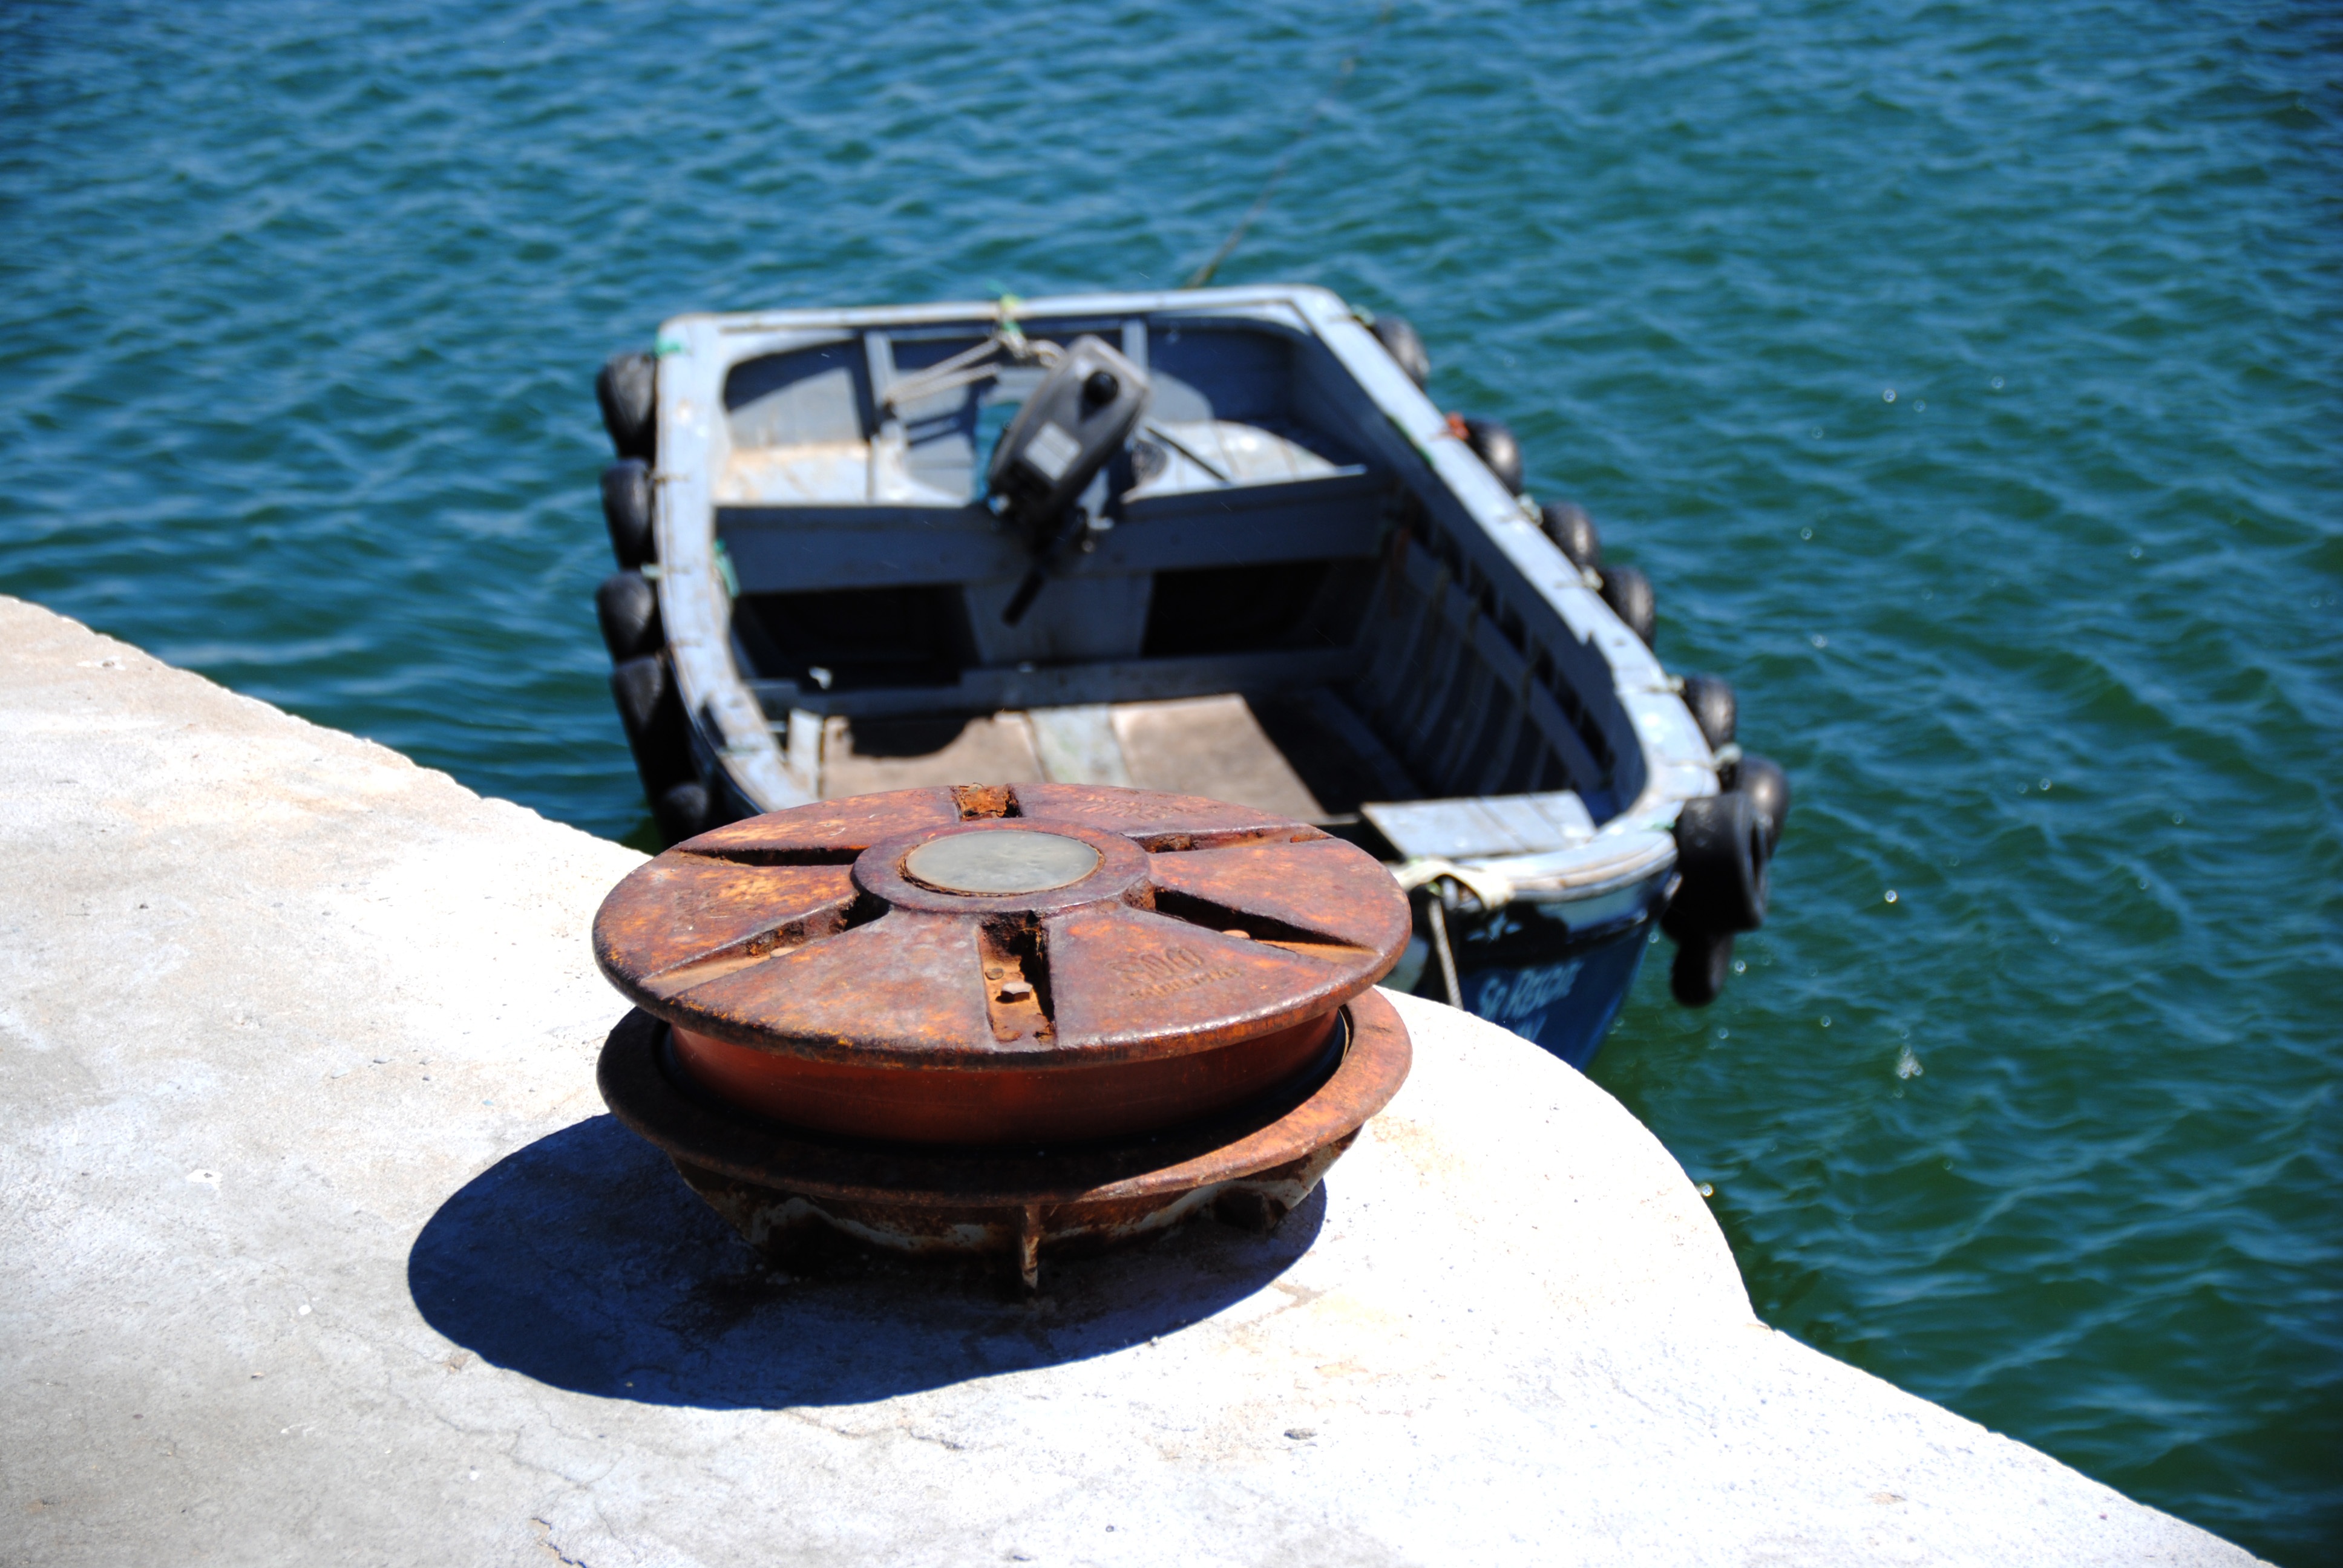
sea, water, boat, atmosphere, ship, boot, mediterranean, vehicle, yacht, metal, holiday, port, rowing boat, anchor, portugal, iron, watercraft, kai, dinghy, quay wall, watercraft rowing